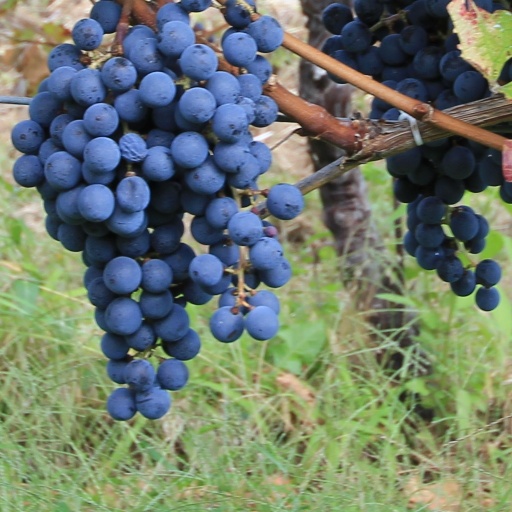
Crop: grape